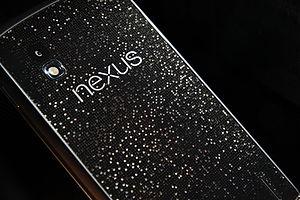
Le Nexus 4 est un smartphone co-développé par Google et LG Electronics, fabriqué par LG.